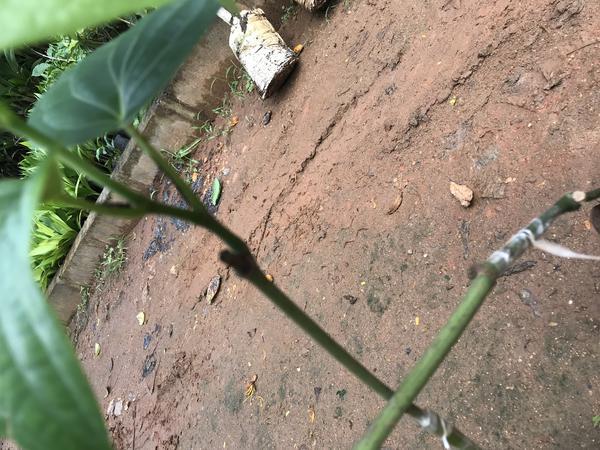
Plant: Pepper